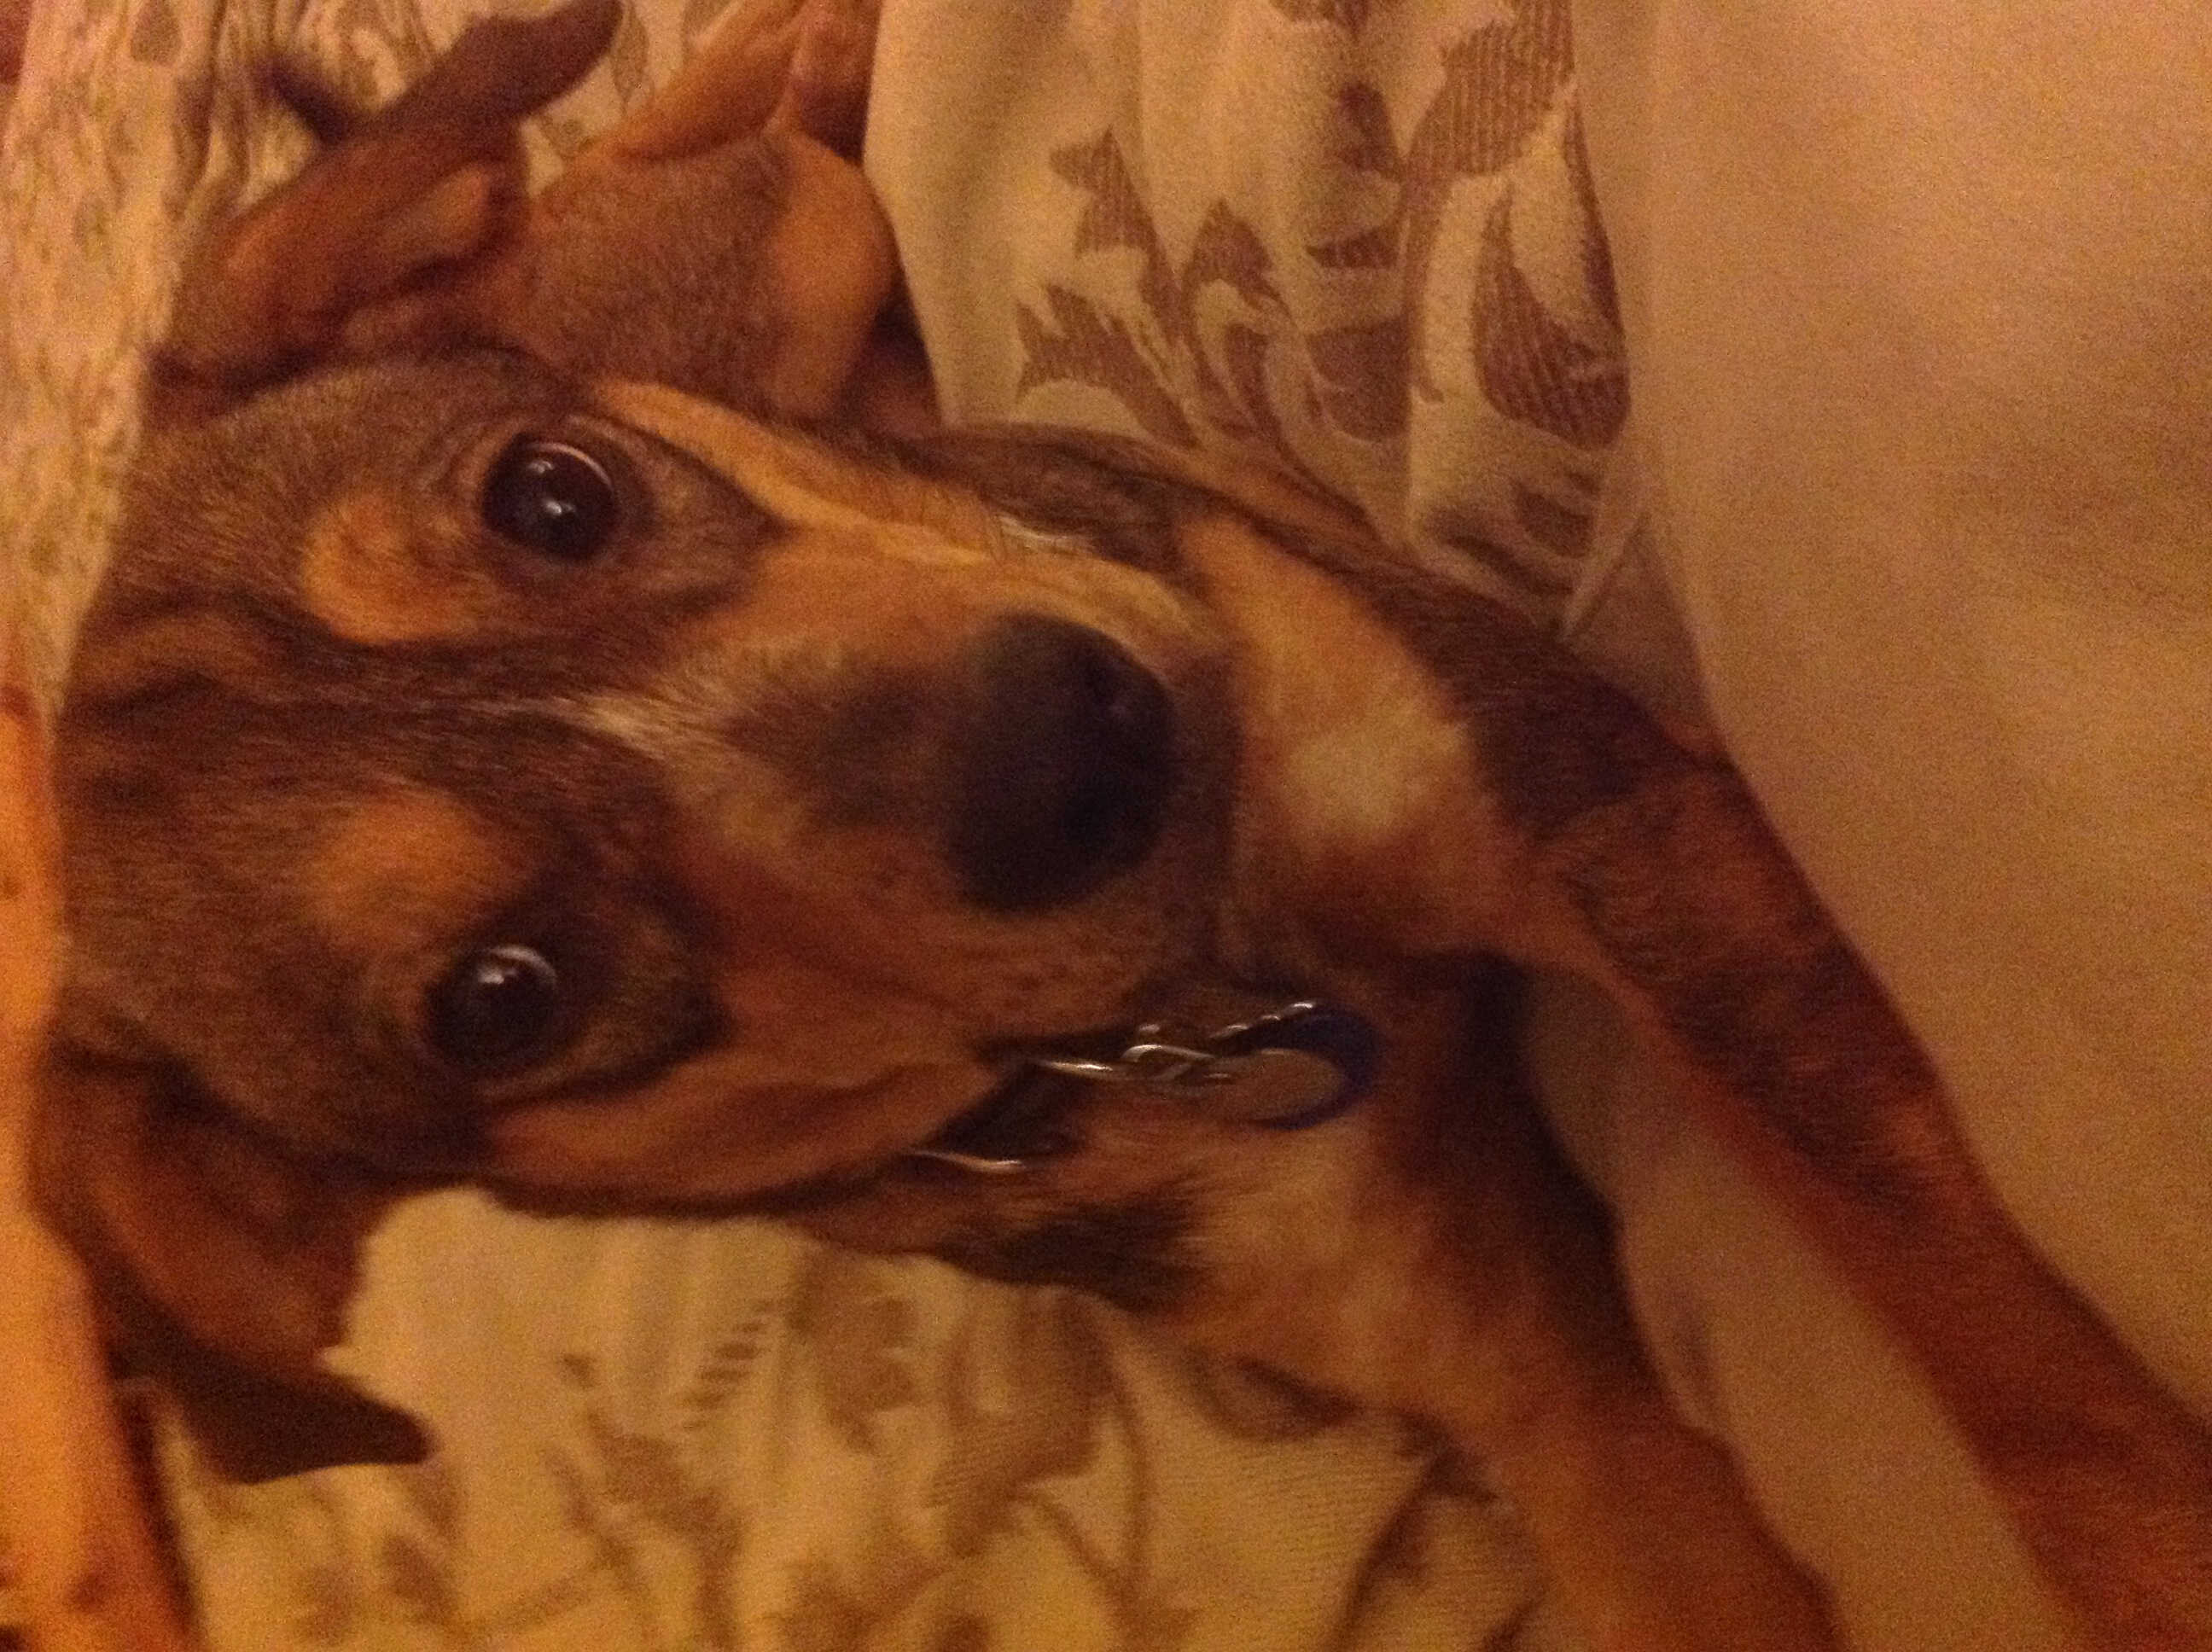
puppy, dog, mammal, vertebrate, dog breed, street dog, dog like mammal, dog crossbreeds